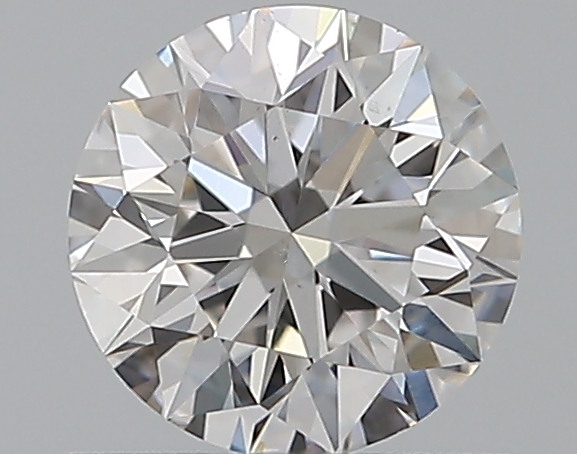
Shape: round
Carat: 0.5
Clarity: VS2
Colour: G
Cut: EX
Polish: EX
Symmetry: EX
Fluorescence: N
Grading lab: GIA
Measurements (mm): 5.05 x 5.09 x 3.17